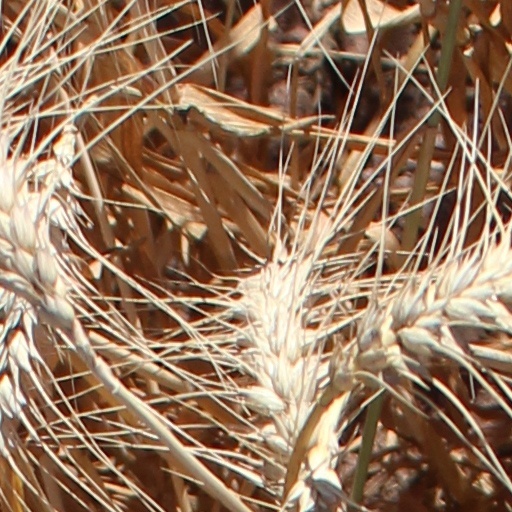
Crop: wheat